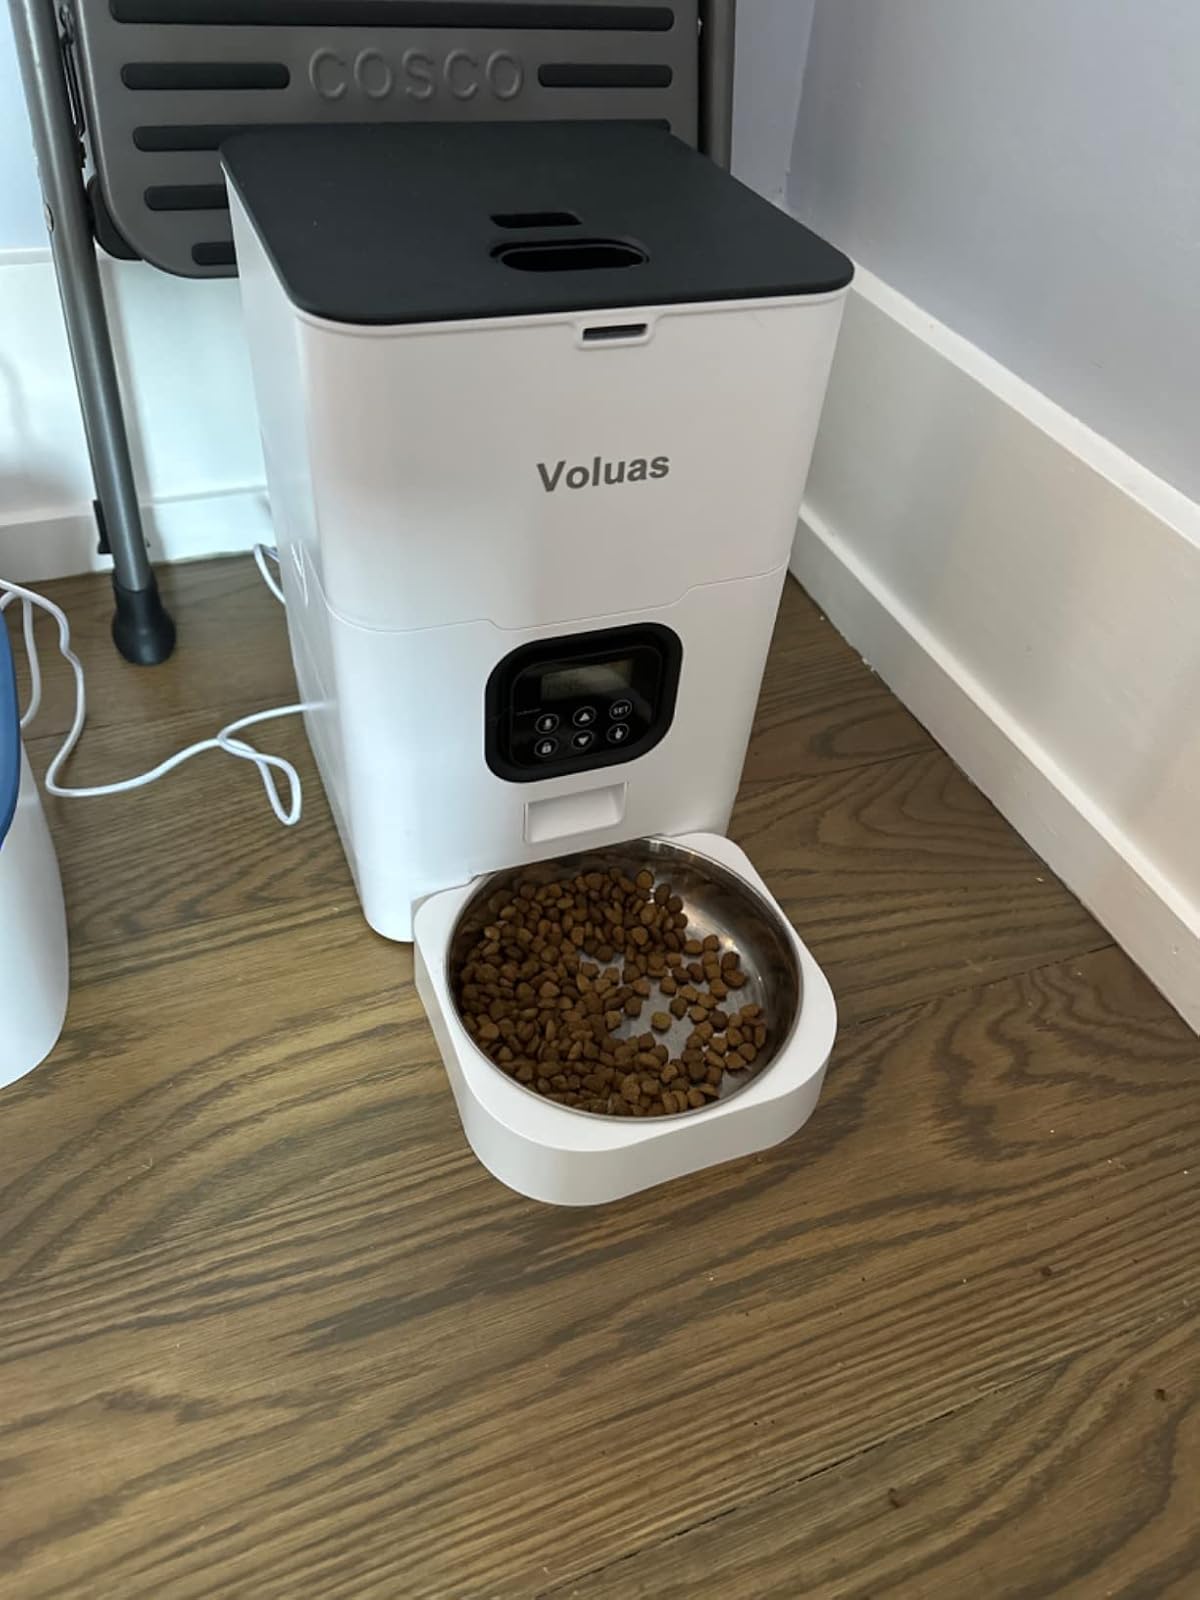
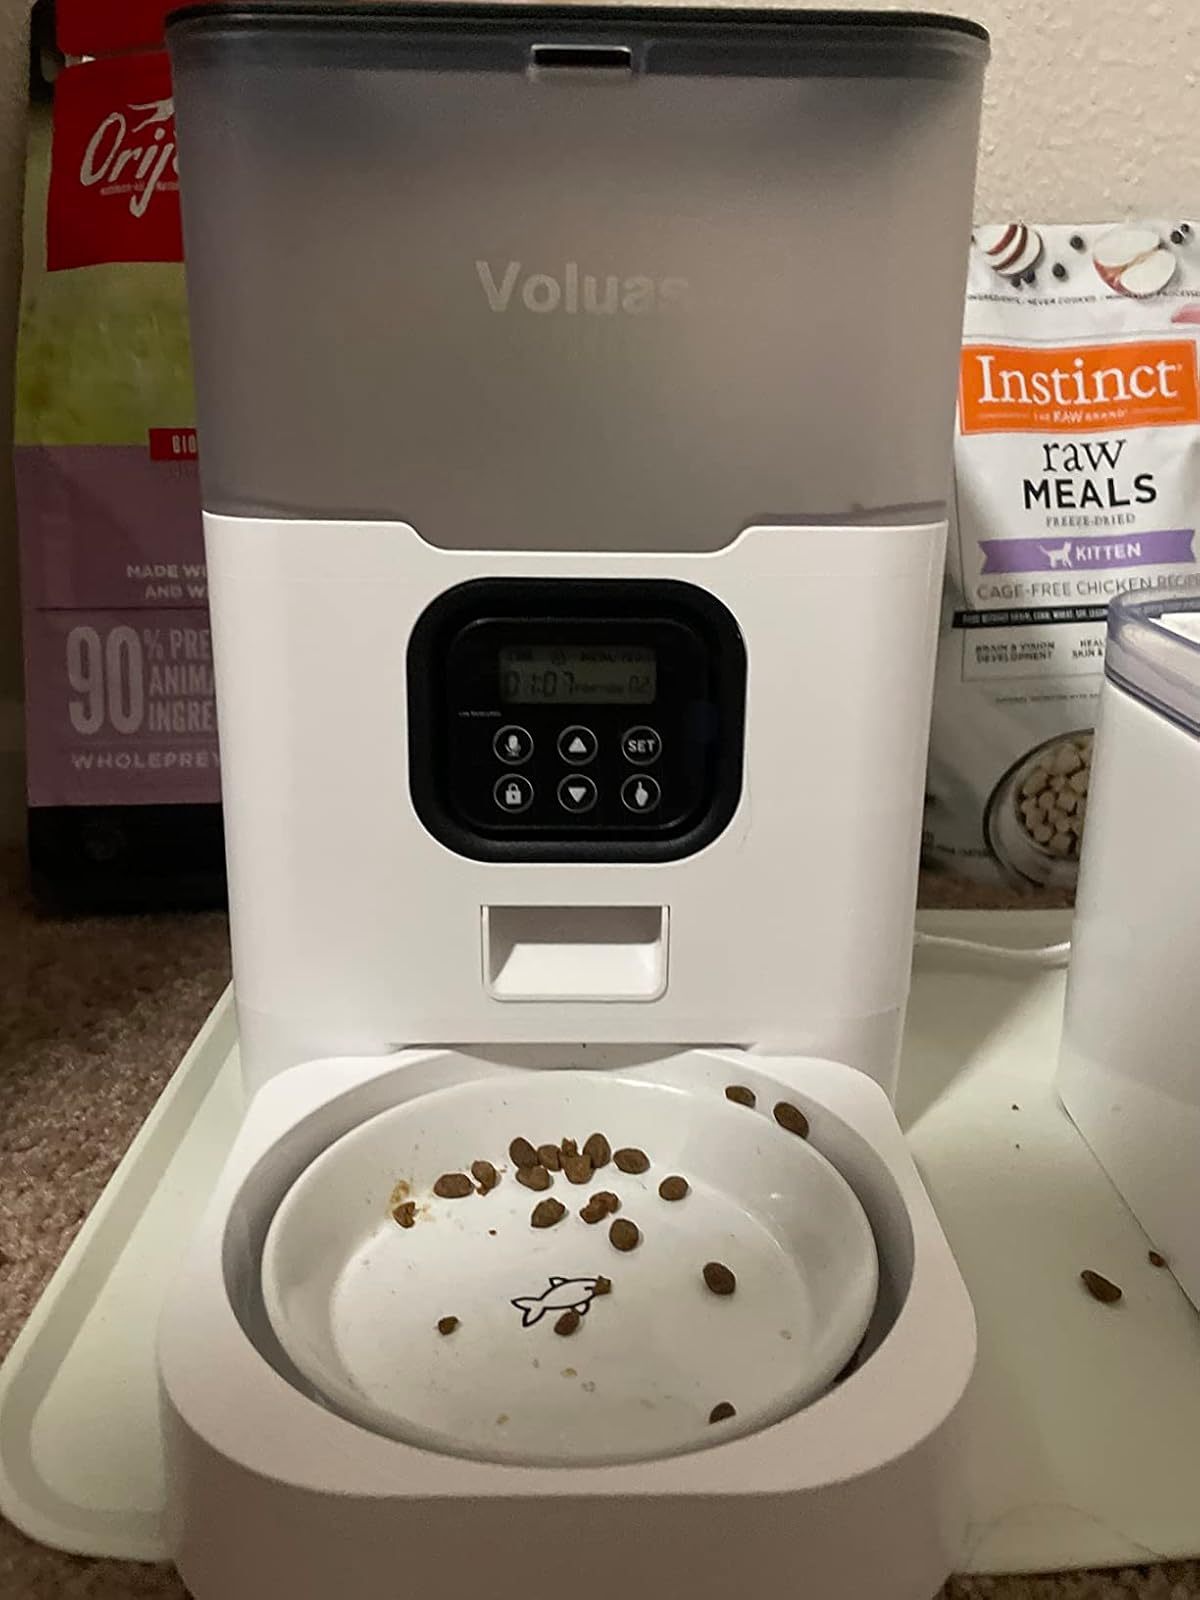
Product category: items_feeder
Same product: no